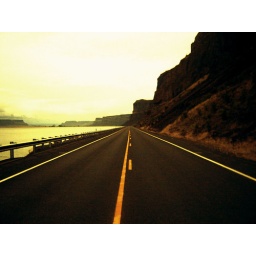
On the road to Sunbanks Lake. :]Steamboat rock in the distance.